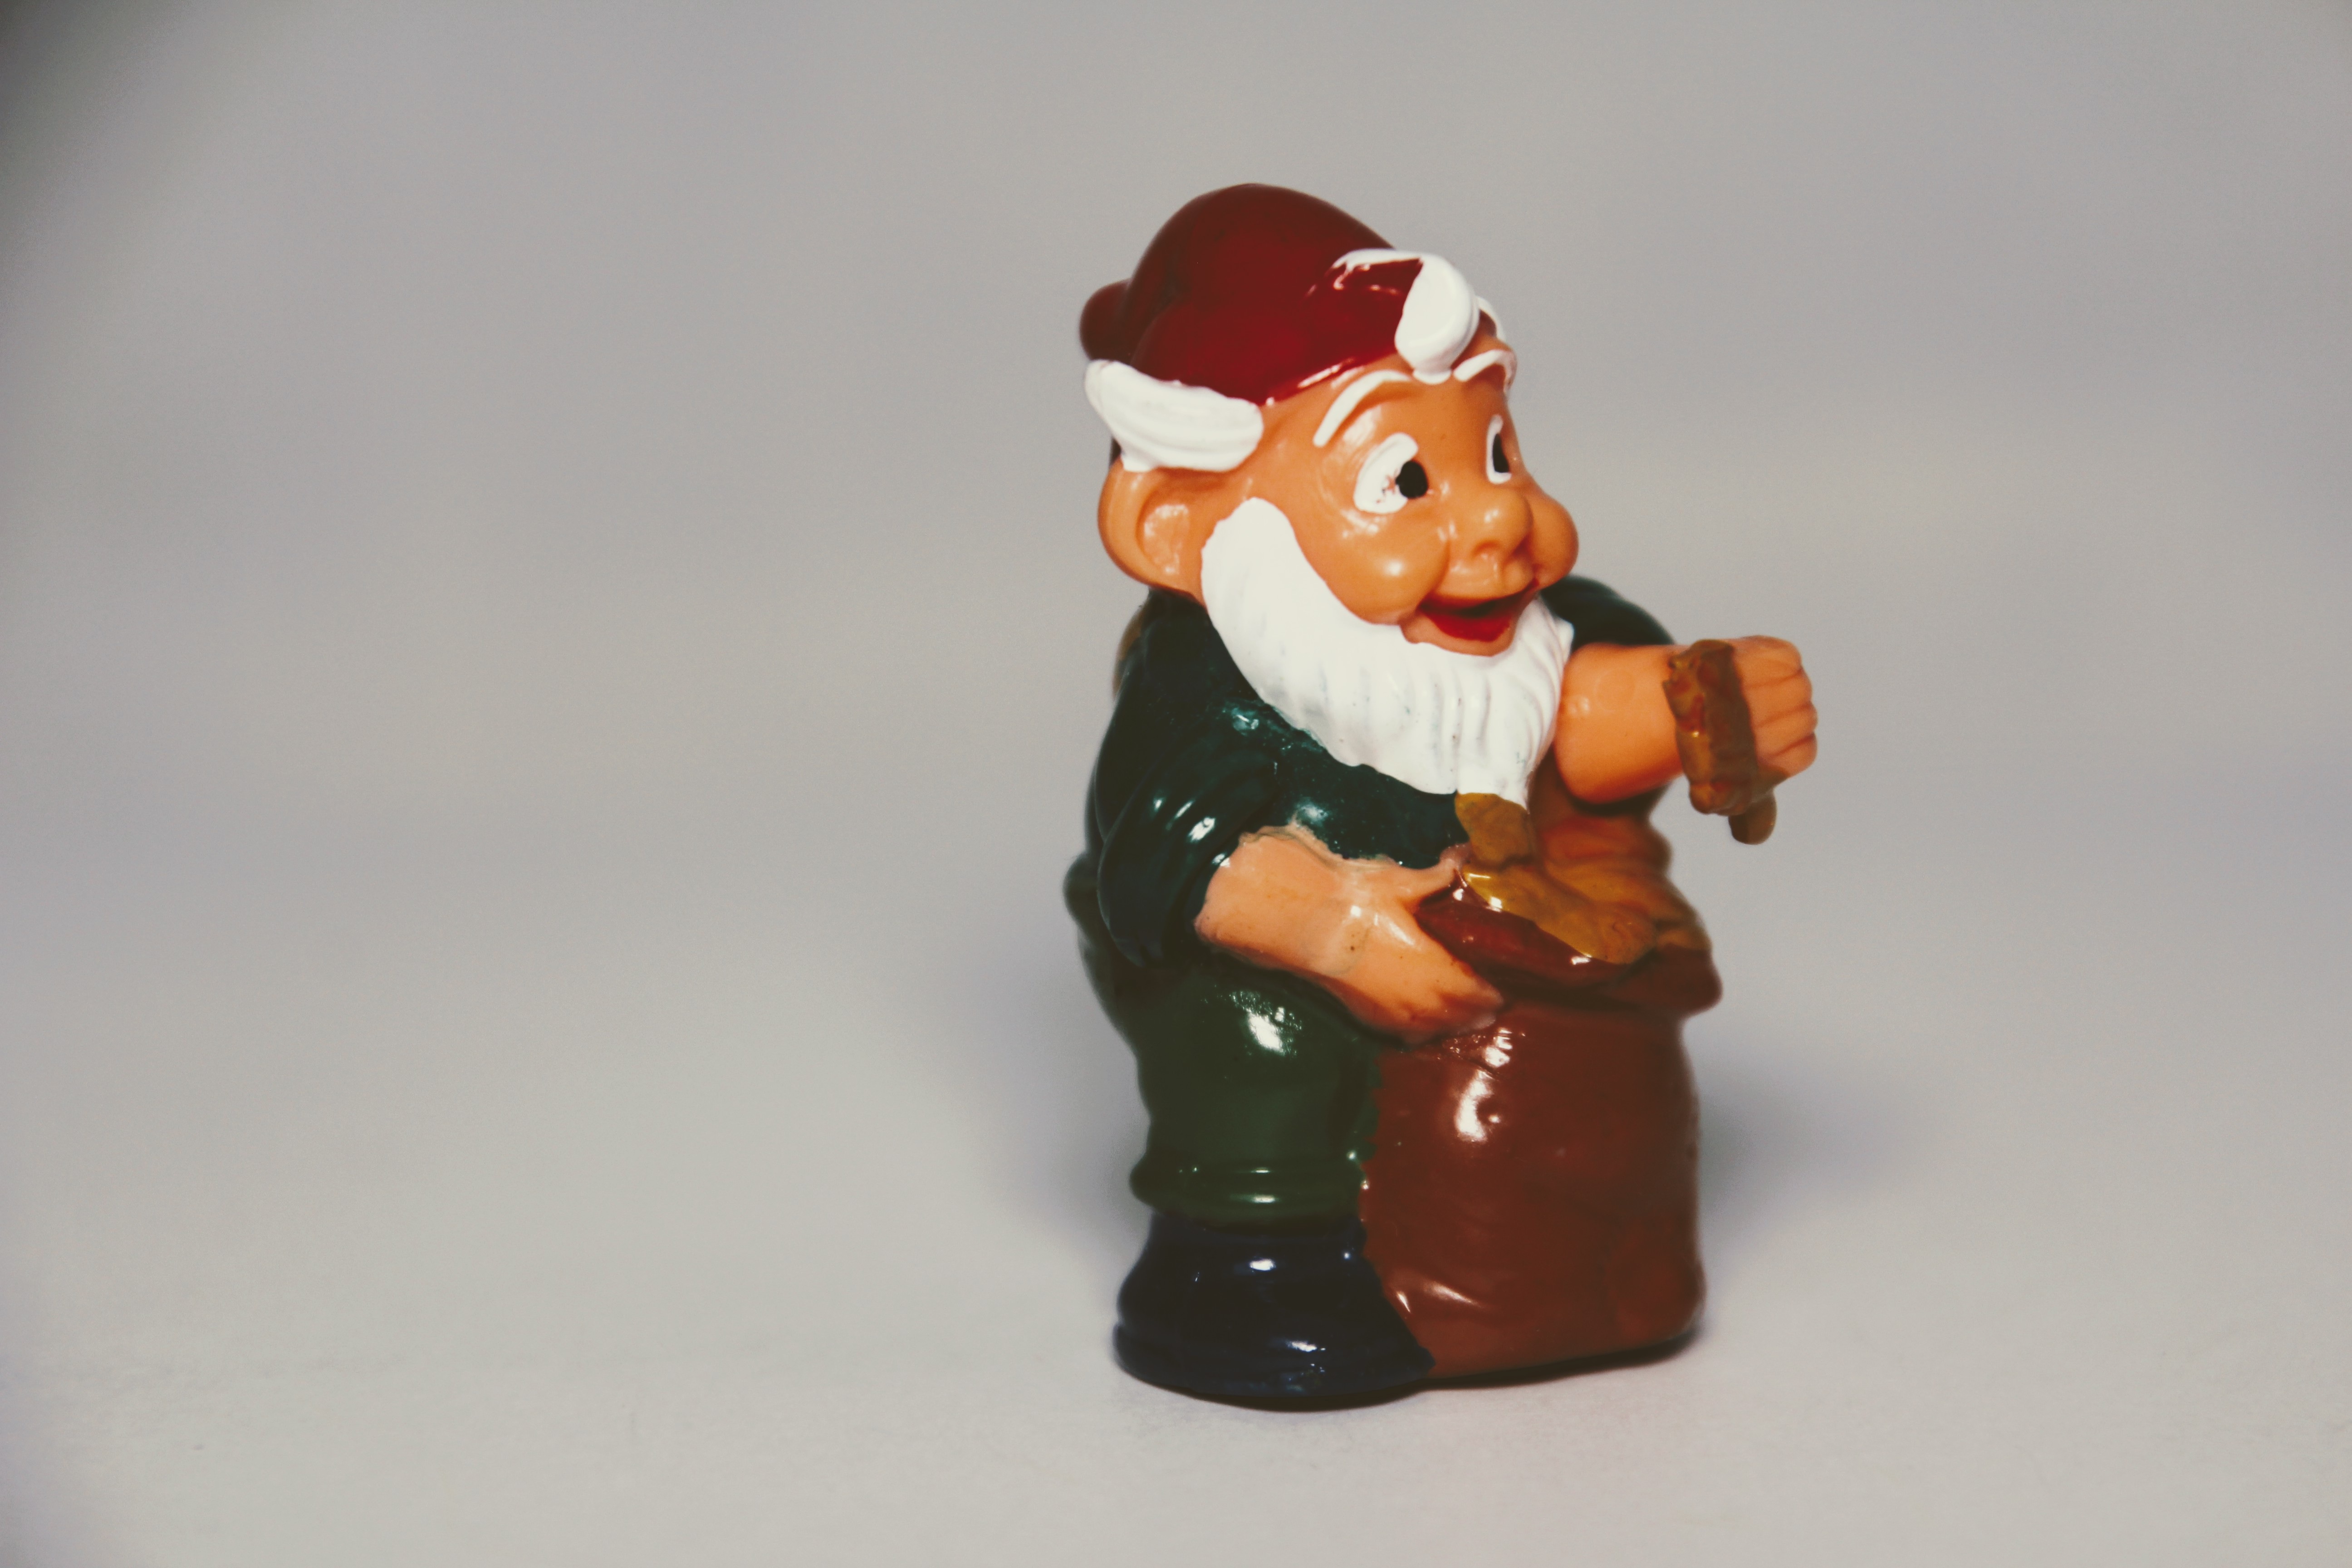
statue, autumn, toy, christmas decoration, leaves, figurine, dwarf, santa claus, garden gnome, garden gnomes, berraschungseifigur, flowers dwarf, collecting leaves